Seraphim Chichagov

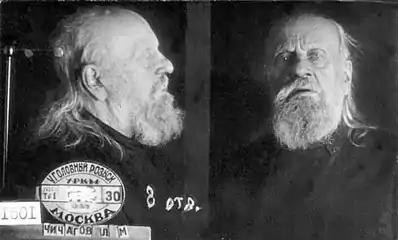
Seraphim (Chichagov), retired metropolitan of Leningrad, in Soviet prison Taganskoye, before being sentenced to death and shot.

Metropolitan Seraphim retired in 1933 due to old age, ill health, and the threat of potential arrest. He celebrated his last Divine Liturgy on 24 October of that year in Leningrad, after which he travelled to Moscow. He stayed briefly at the residence of the Patriarch "locum tenens", Metropolitan Sergius, before moving to an apartment.